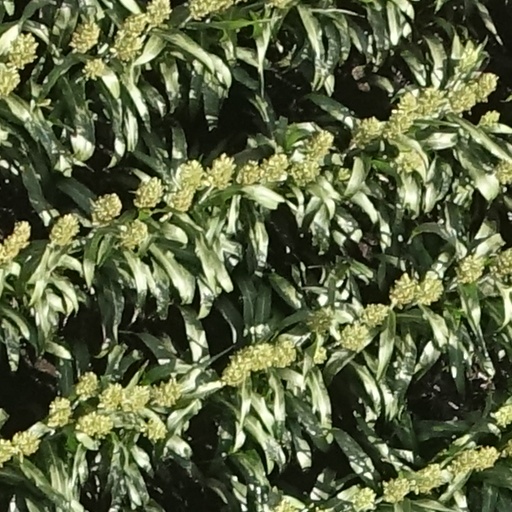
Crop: sorghum